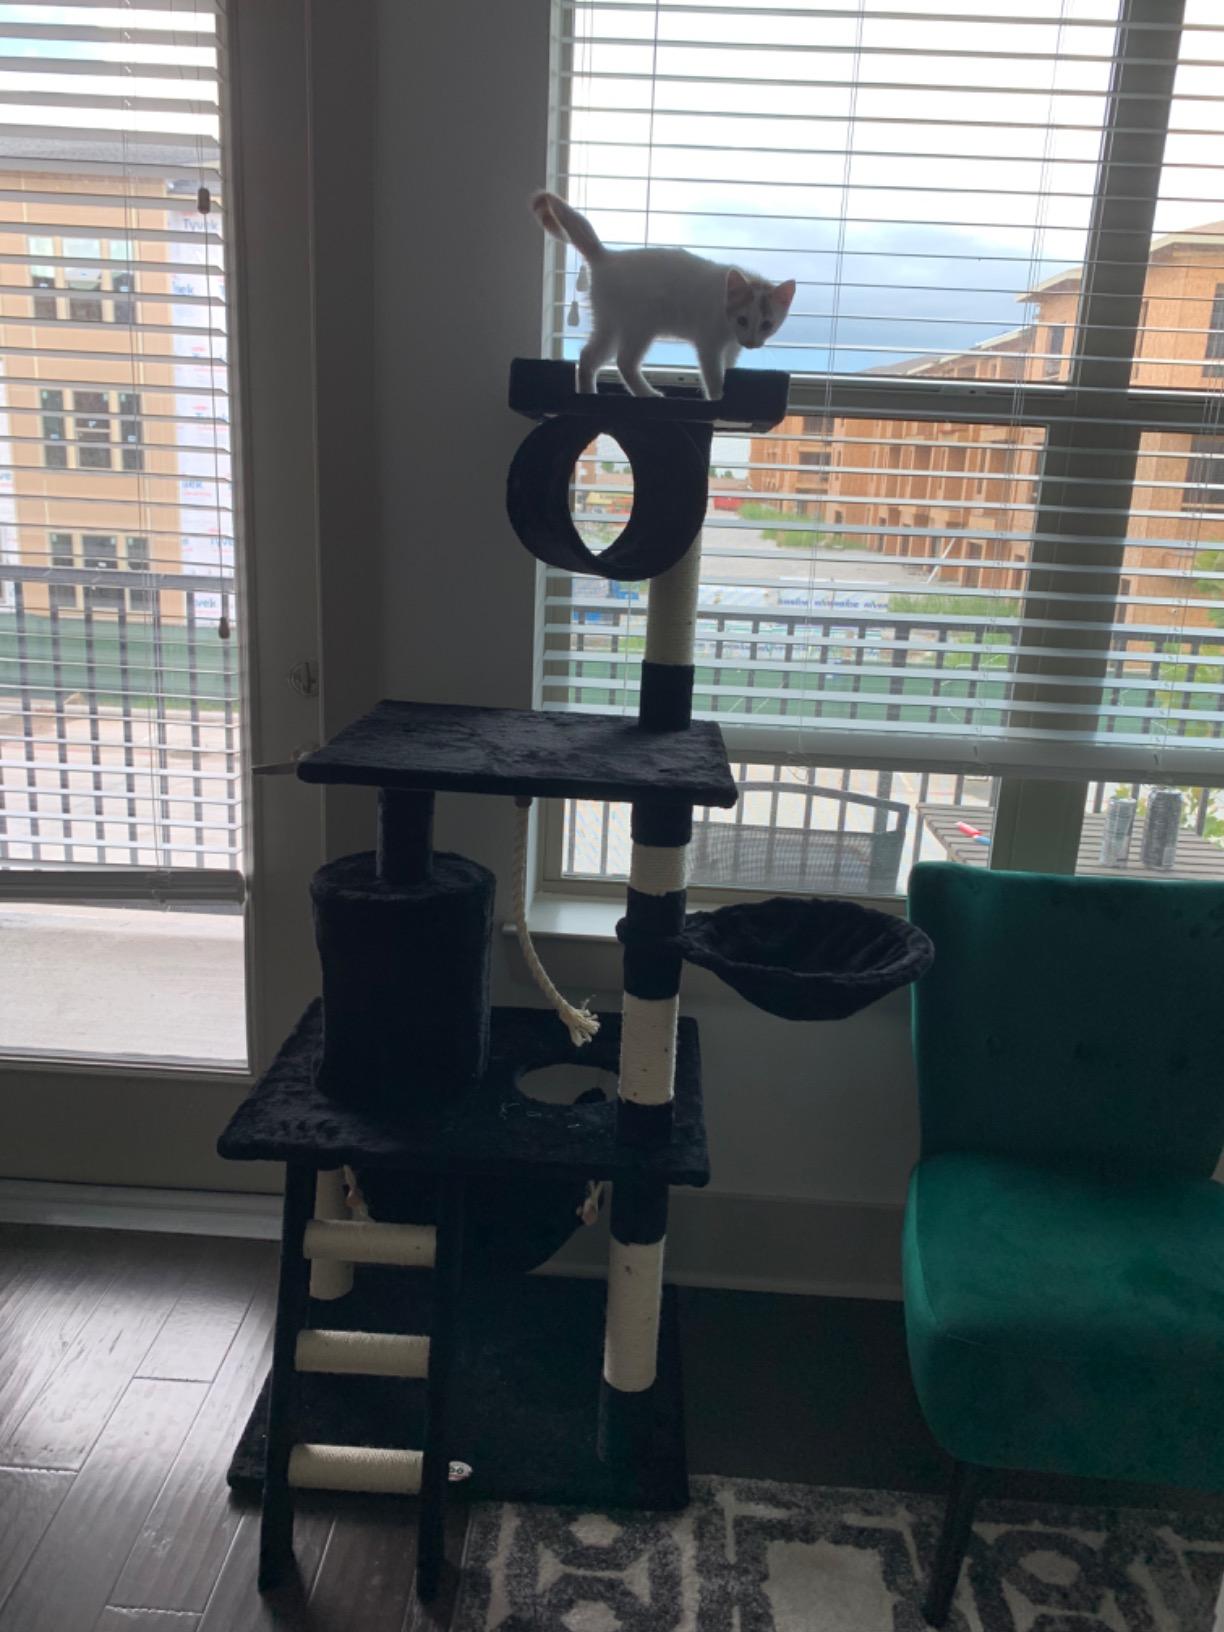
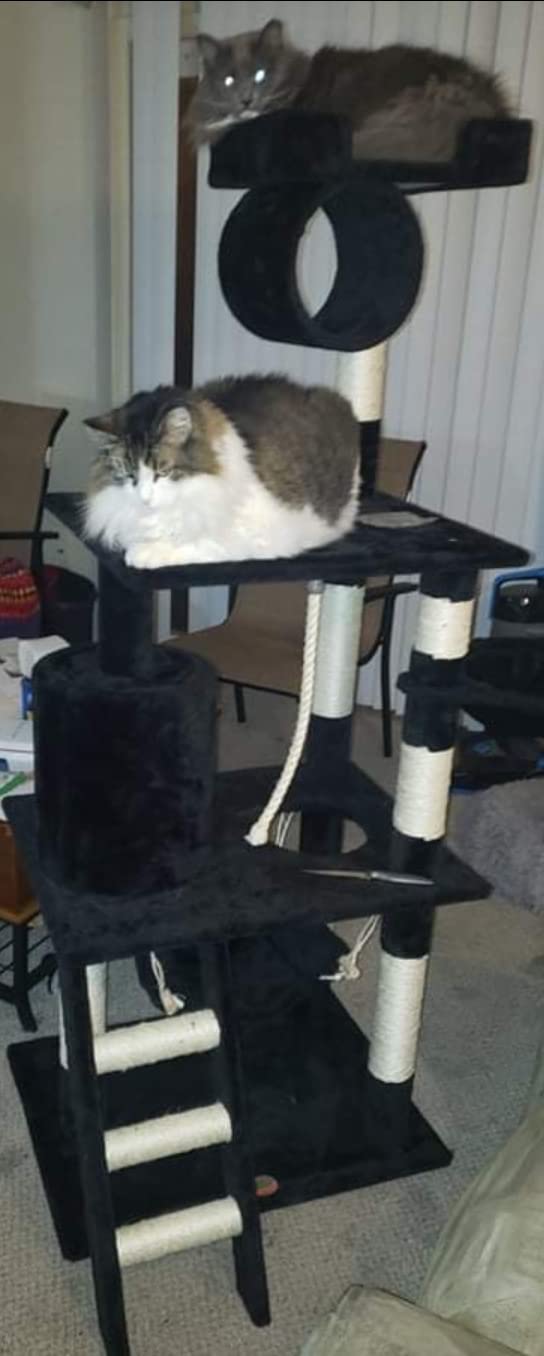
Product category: items_cat tree
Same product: yes